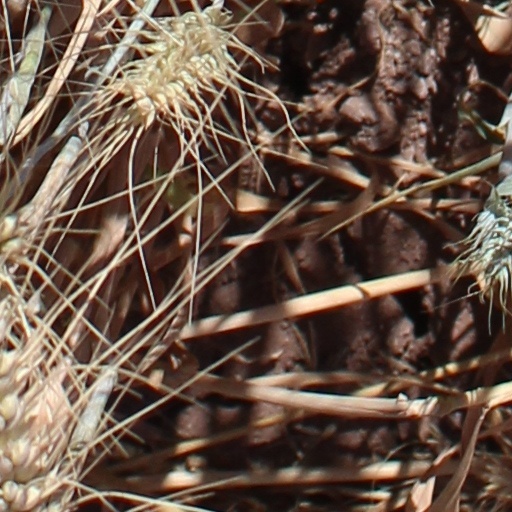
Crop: wheat